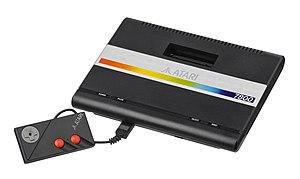
Atari Corporation était une entreprise américaine qui exerce son activité dans le domaine du développement, de la fabrication et de l'édition d'ordinateurs et de consoles de jeux vidéo, fondée en 1984 et disparue en 1996. Atari Corp. est fondée en juillet 1984, lorsque Warner Communications, qui a racheté Atari Inc. à Nolan Bushnell en 1976, vend les divisions informatique domestique et jeu vidéo sur console de Atari Inc. à Jack Tramiel. Les principales productions de Atari Corporation sont les ordinateurs Atari ST, Atari XE, Atari 7800, et les consoles Lynx et Jaguar. En 1996, JTS Corporation rachète Atari Corp. puis débauche des employés Atari Corp. et liquide ses stocks. En 1998, JTS Corp. fait faillite malgré l'apport de liquidité de Atari Corp. et revend des propriétés intellectuelles de Atari Corp. à Hasbro Interactive.
Dans l'histoire des consoles de jeux vidéo, la troisième génération représente l'ère des consoles 8 bits. Cette ère est la première après le krach du jeu vidéo de 1983, elle se termine au début des années 1990 avec l'ère des consoles 16 bits. Cette génération commence en 1983 et se termine en 2003 avec l'arrêt de la production de la Famicom au Japon.